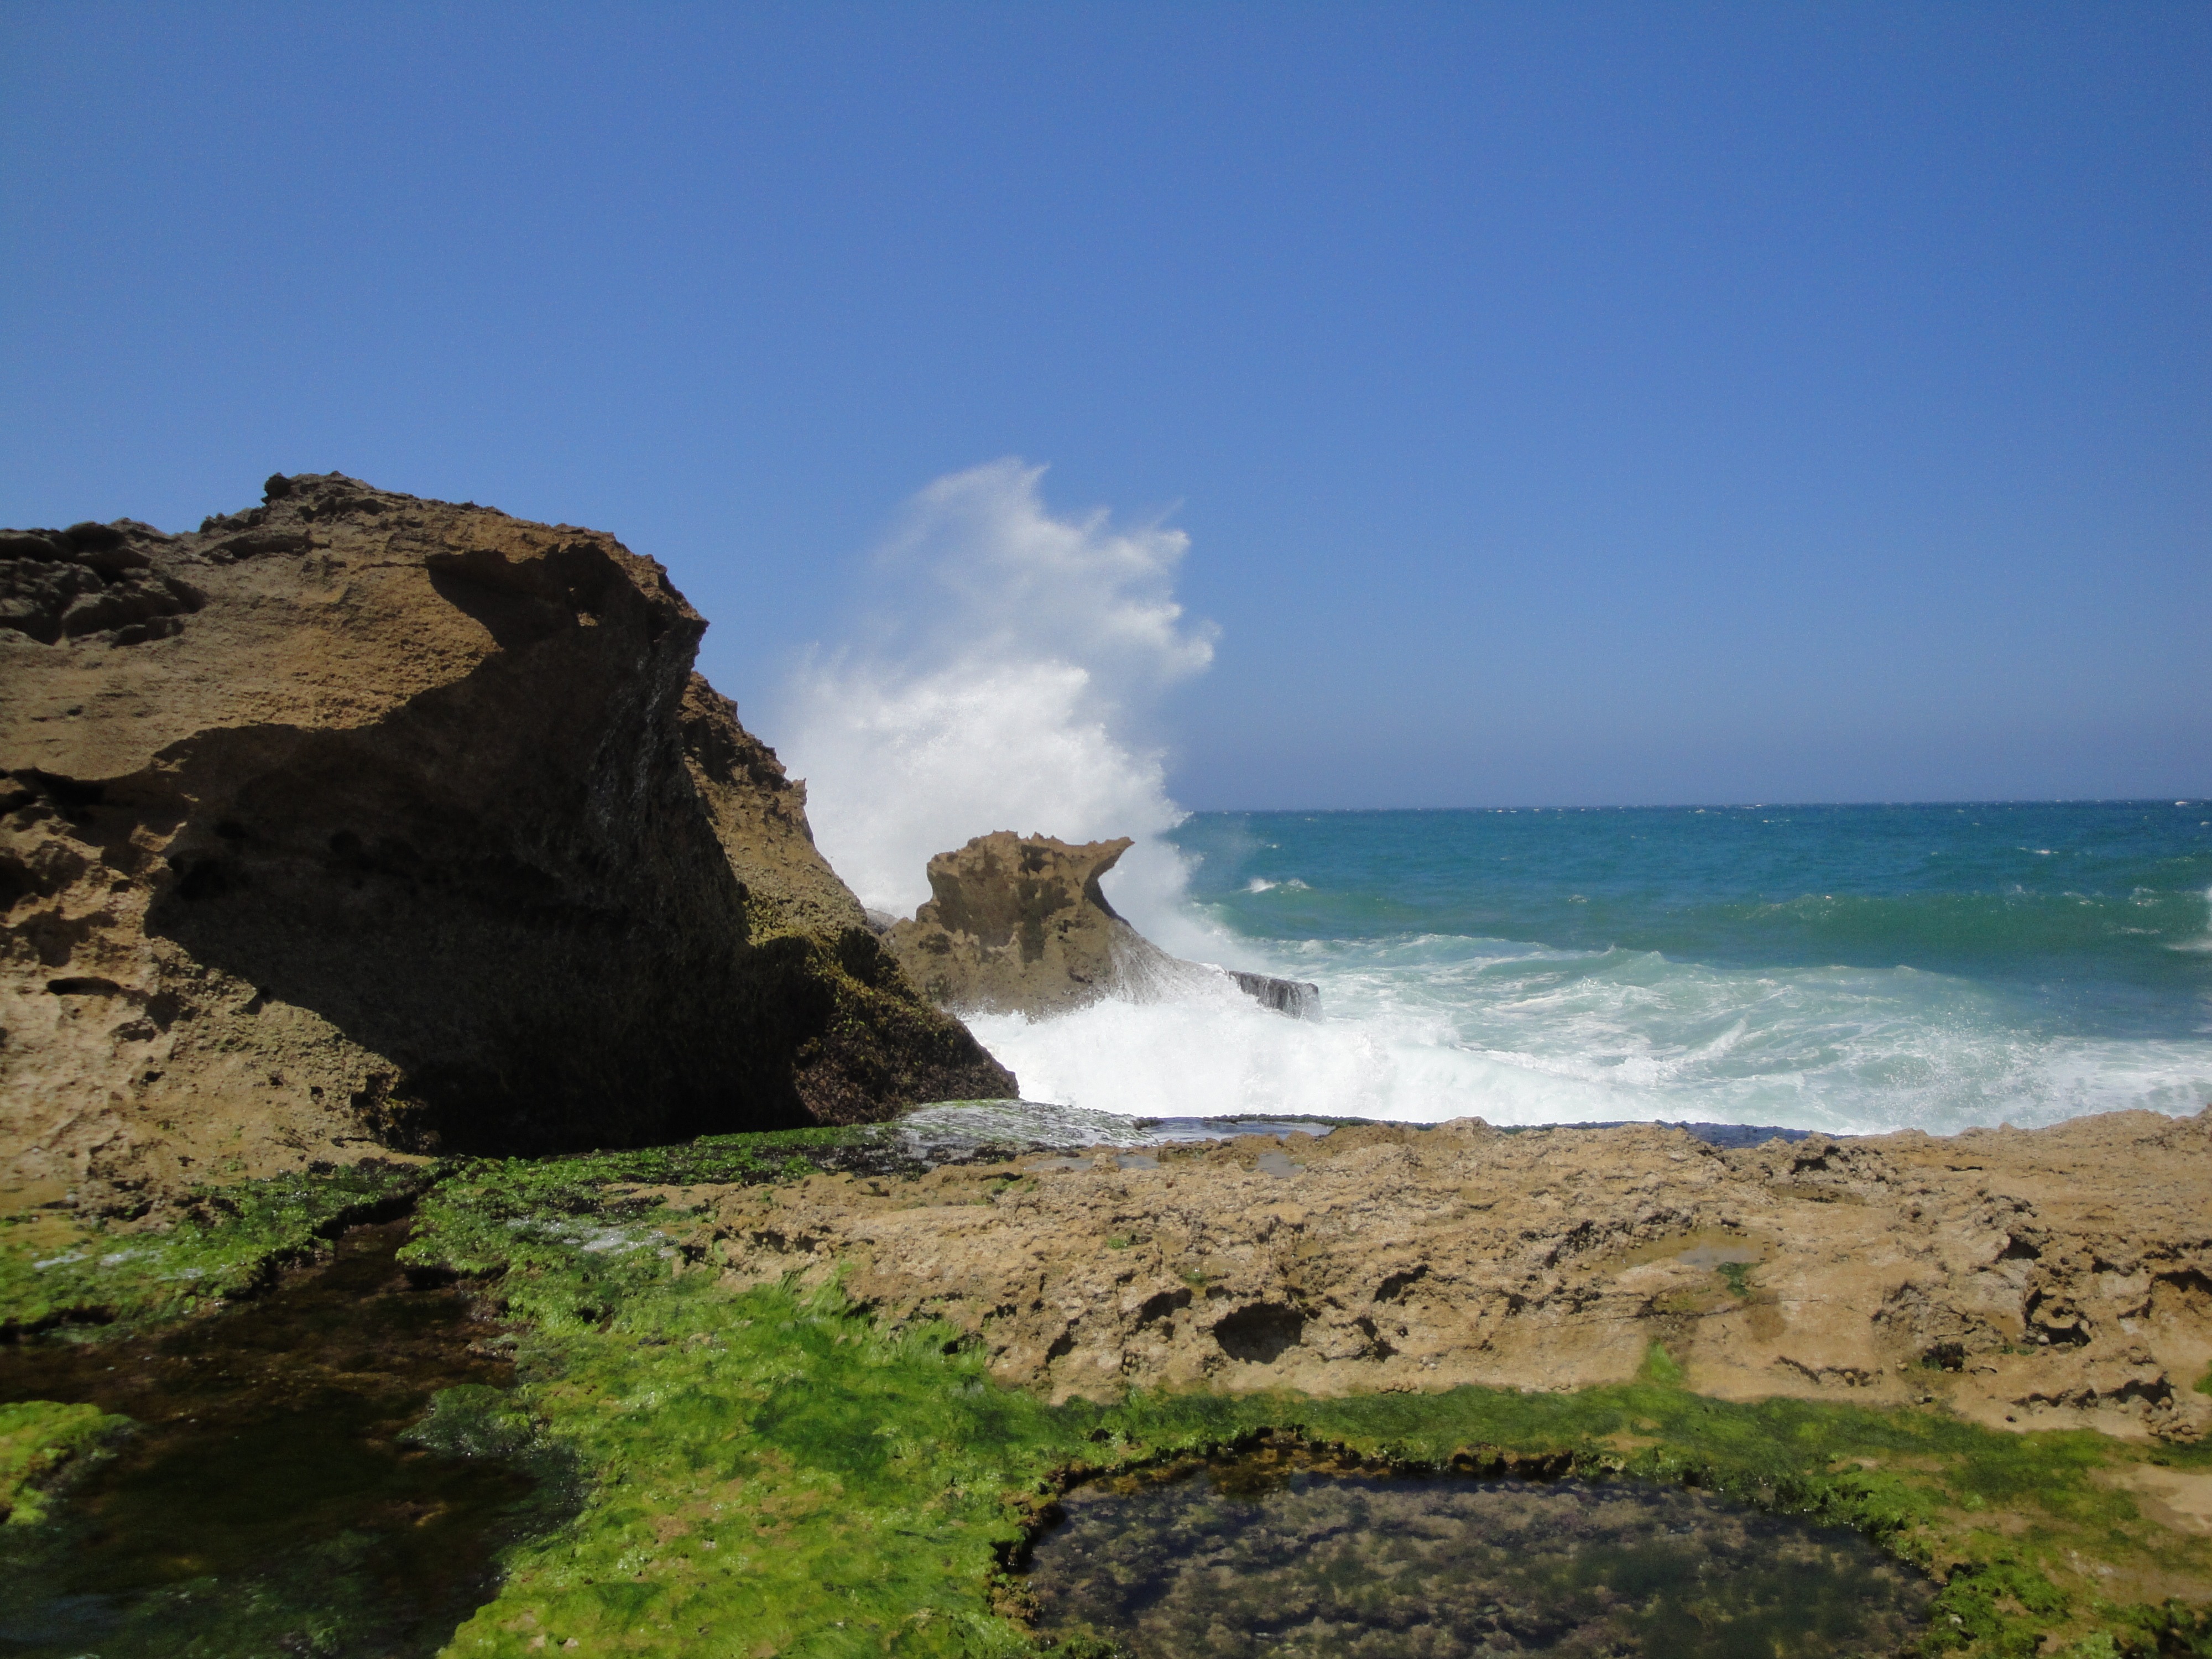
beach, landscape, sea, coast, rock, ocean, horizon, shore, wave, vacation, cliff, cove, spray, bay, terrain, material, body of water, morocco, rocky coast, cape, islet, landform, geographical feature, wind wave